Ireland in the Eurovision Song Contest 2014

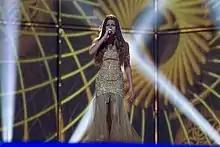
Kasey Smith during a rehearsal before the second semi-final

Can-linn and Kasey Smith took in technical rehearsals on 30 April and 3 May, followed by dress rehearsals on 7 and 8 May. This included the jury show on 7 May where the professional juries of each country watched and voted on the competing entries.